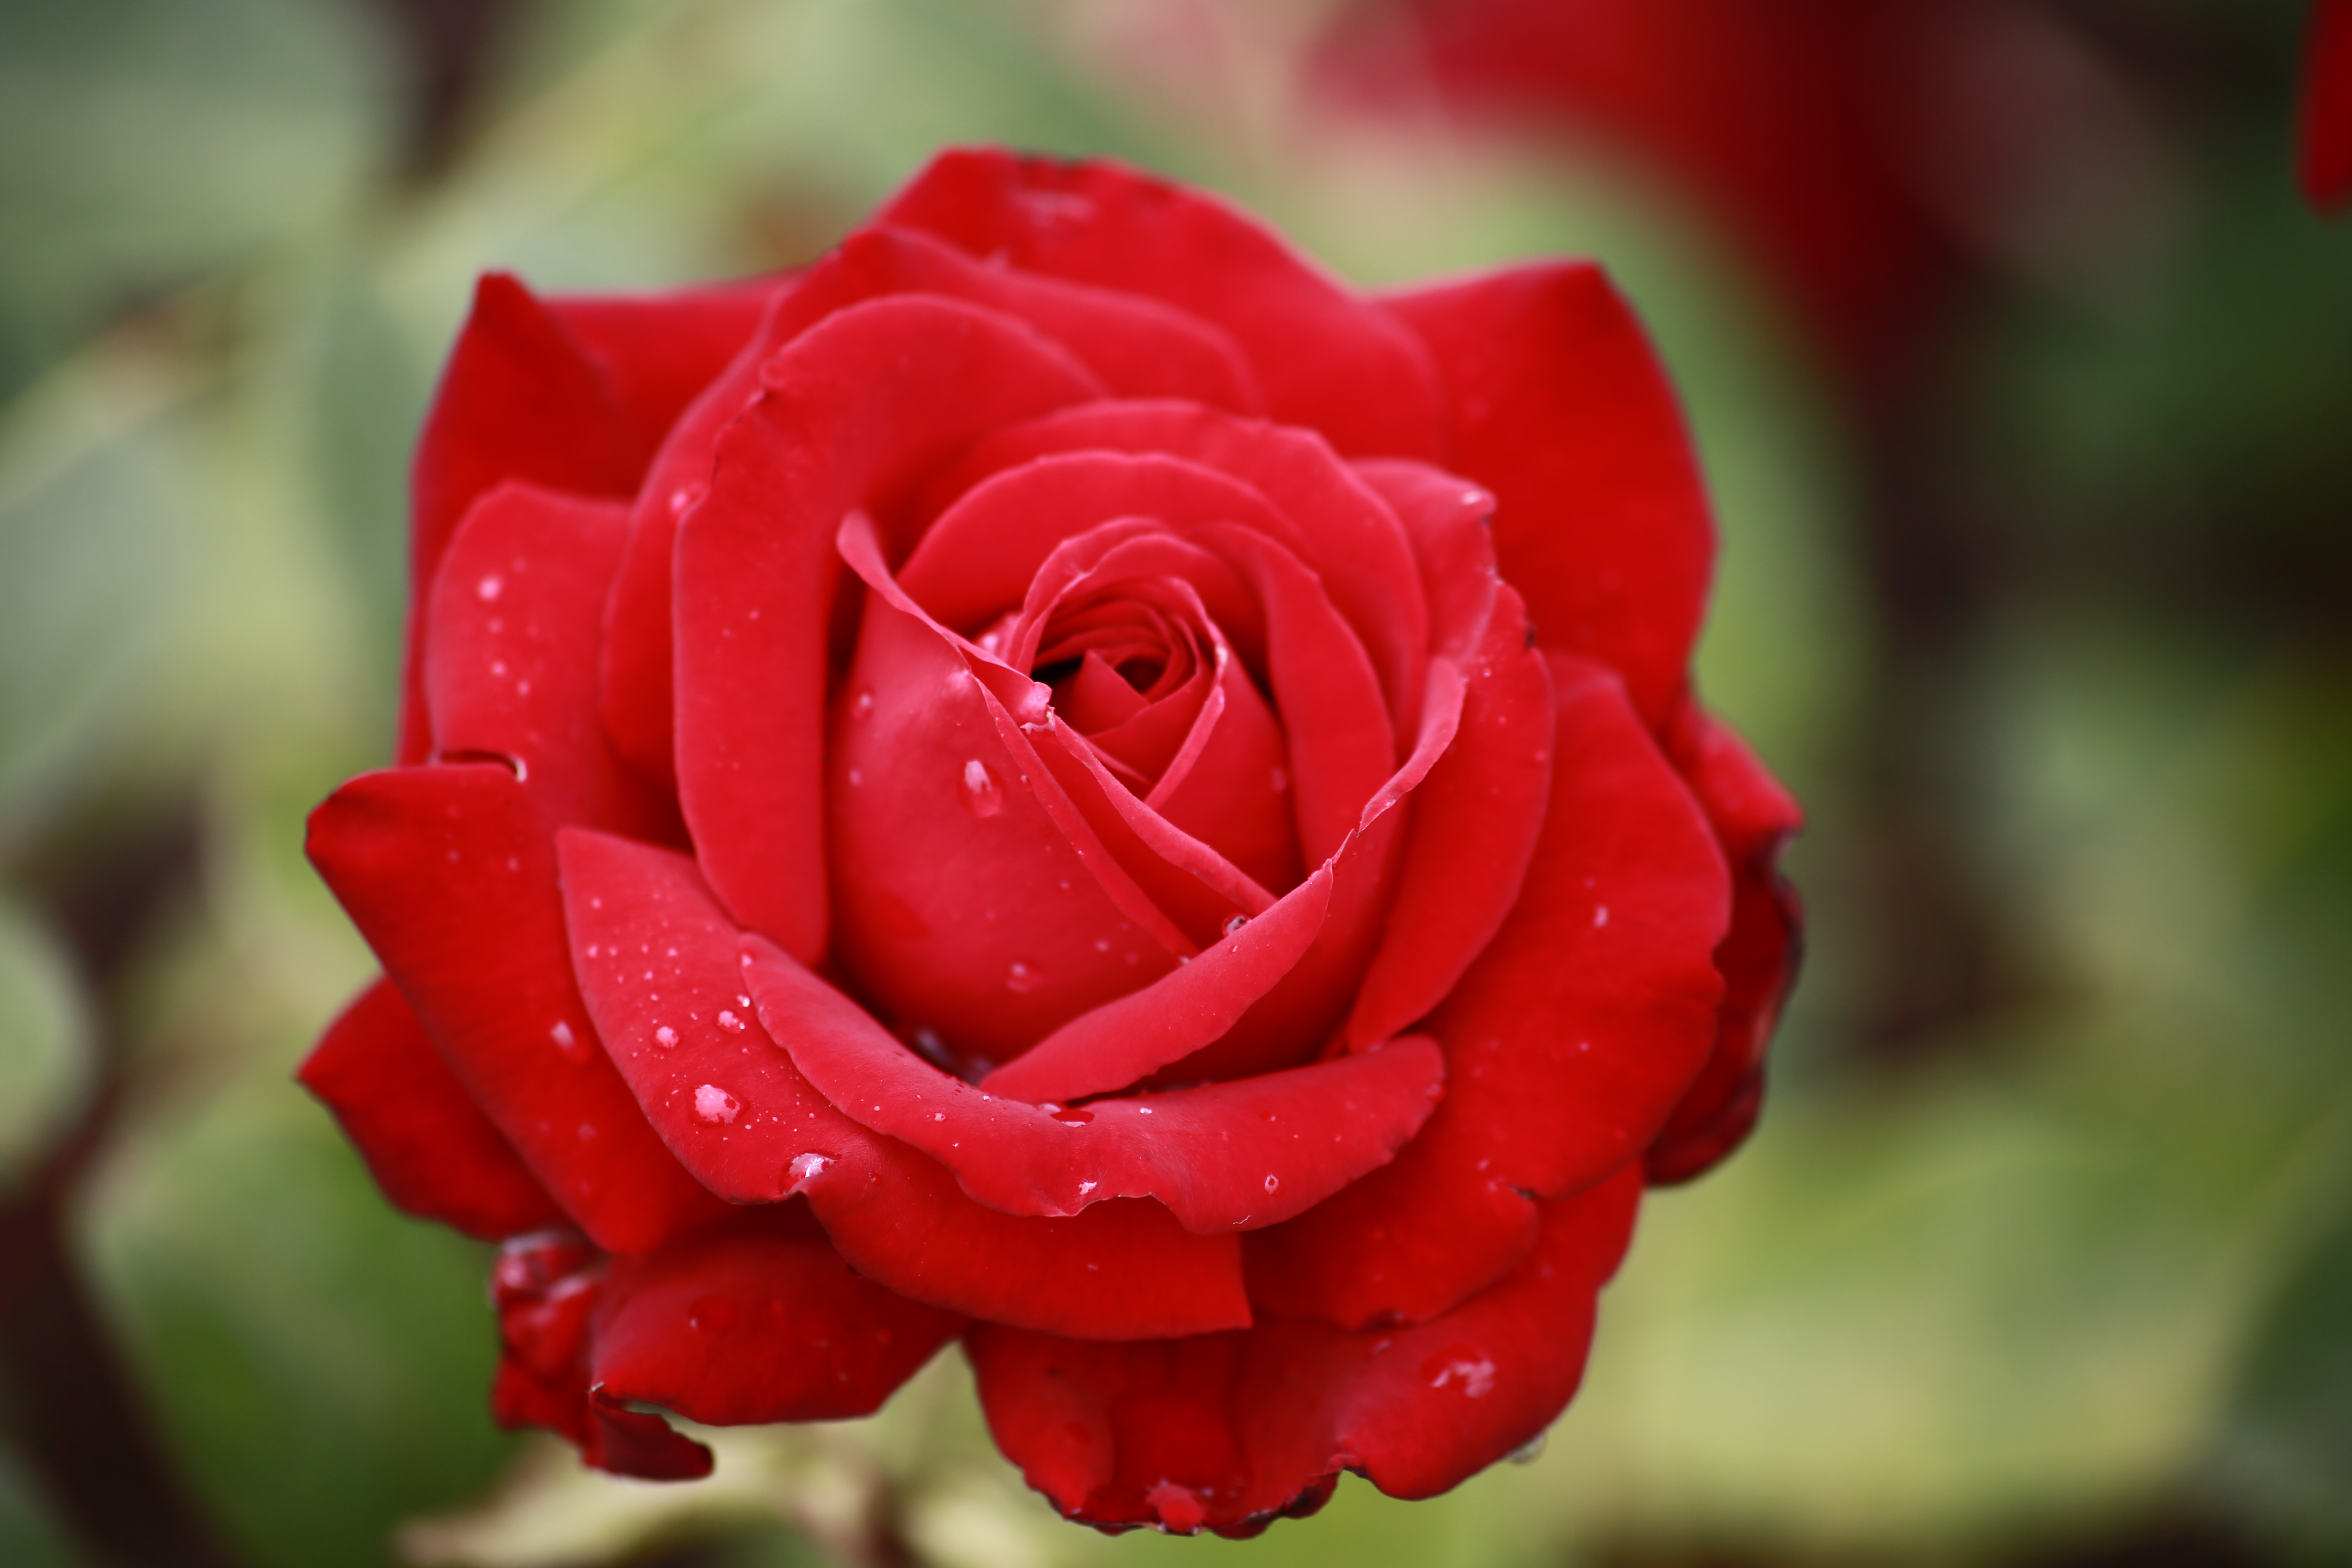
plant, flower, petal, rose, red, flora, close up, floribunda, macro photography, flowering plant, garden roses, rose family, plant stem, land plant, rose order